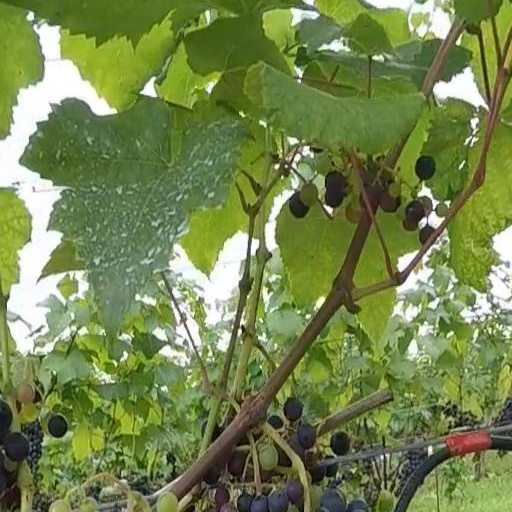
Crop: grape